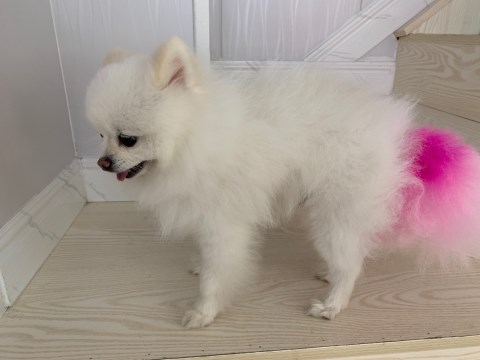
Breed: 1936-n000005-Pomeranian